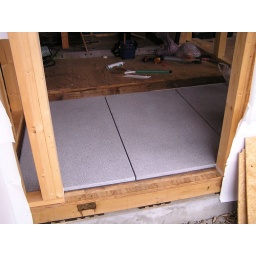
I made stone entrance.these are white granite. over 200kg.